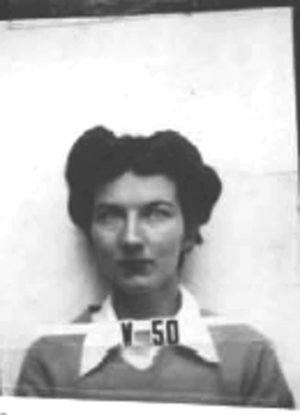
Hugh Bradner était un physicien américain de l'Université de Californie à qui on attribue le mérite d'avoir inventé la combinaison de plongée en néoprène, qui a révolutionné la plongée sous-marine.